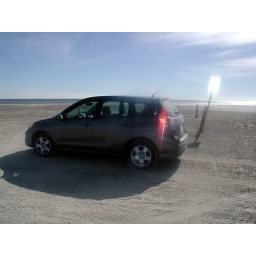
My rental car - Driving on the empty beach in Galveston, TX